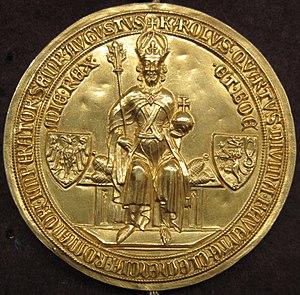
La bulle d'or ou chrysobulle est un document officiel particulier utilisé par la chancellerie impériale de Byzance et adopté au Moyen Âge par les cours occidentales.